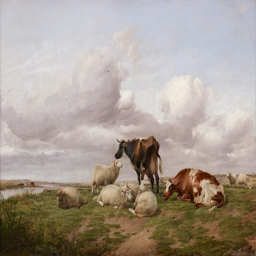
an image of meadows by painting artist